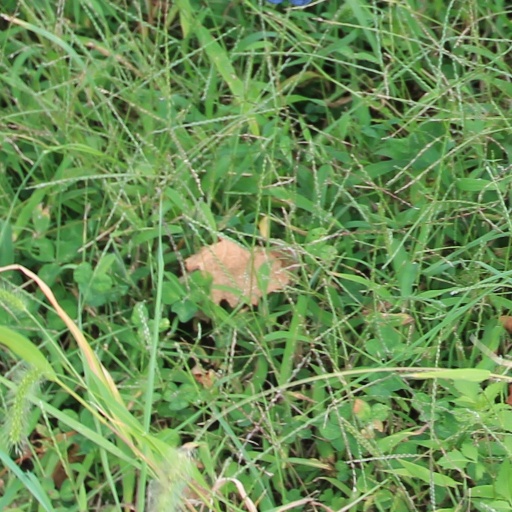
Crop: grape